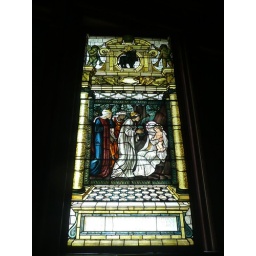
Stained glass window in Castle Howard's chapel